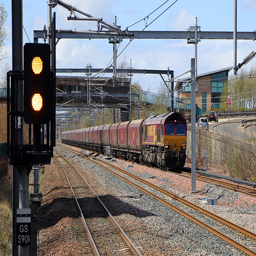
A train track running alongside a highway and a train.
a train moving down train tracks during the day
A train traveling through a train yard next to a signal.
The train is passing by on the railroad tracks.
A weathered red and yellow freight train nearing a traffic signal.